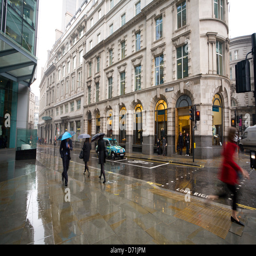
people running through the rain